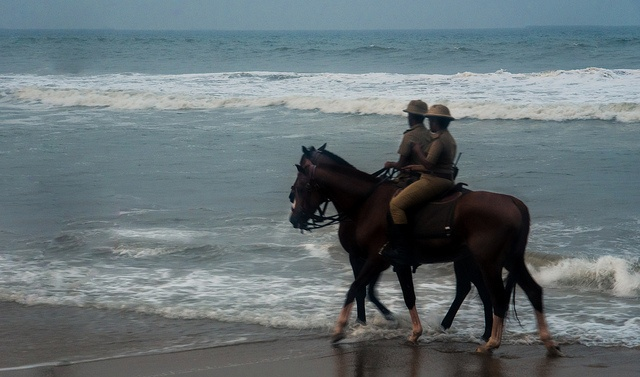
A couple of people riding on the back of a horse.
A couple of people riding on the backs of horses.
two men in uniform riding horses along the beach
Two people on horses on shore with skyline in background.
Two people mounted on horses riding at the beach